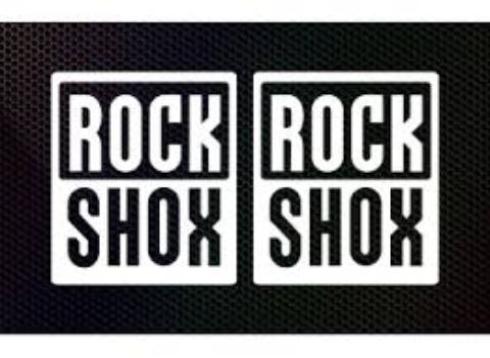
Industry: Transportation